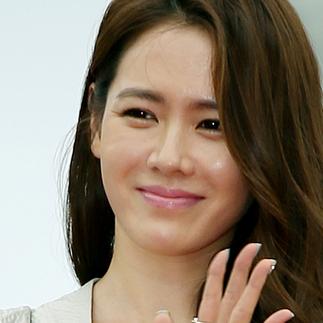
Age: 31